Eleanor Mosley

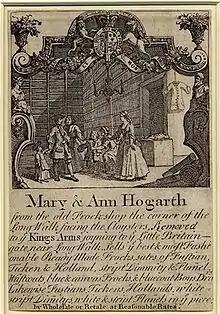
Mary and Ann Hogarth trade card

To be a successful milliner required not just being a skilled crafts-person, but a sense of style and a head for business. Eleanor Mosley's own life and career serve as a case in point as to the respectability of the trade. She came from a respectable middle class family, served her apprenticeship, and became a member of a trade guild in her own right. Her business was located in a high-end area of London, which she successfully ran for at least fifteen years. Other well-to-do tradesmen paid high premiums to apprentice their daughters to her.